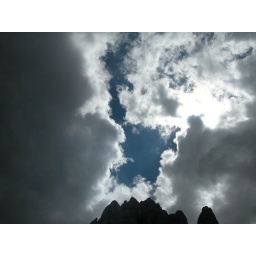
sky upon the mountain